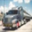
Label: truck